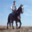
Label: horse